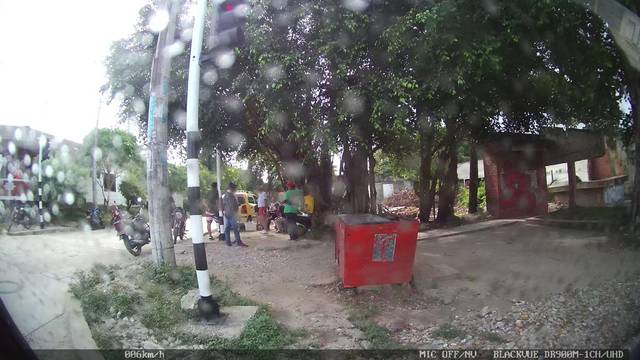
Region: Colombia
Coordinates: 9.289, -75.399